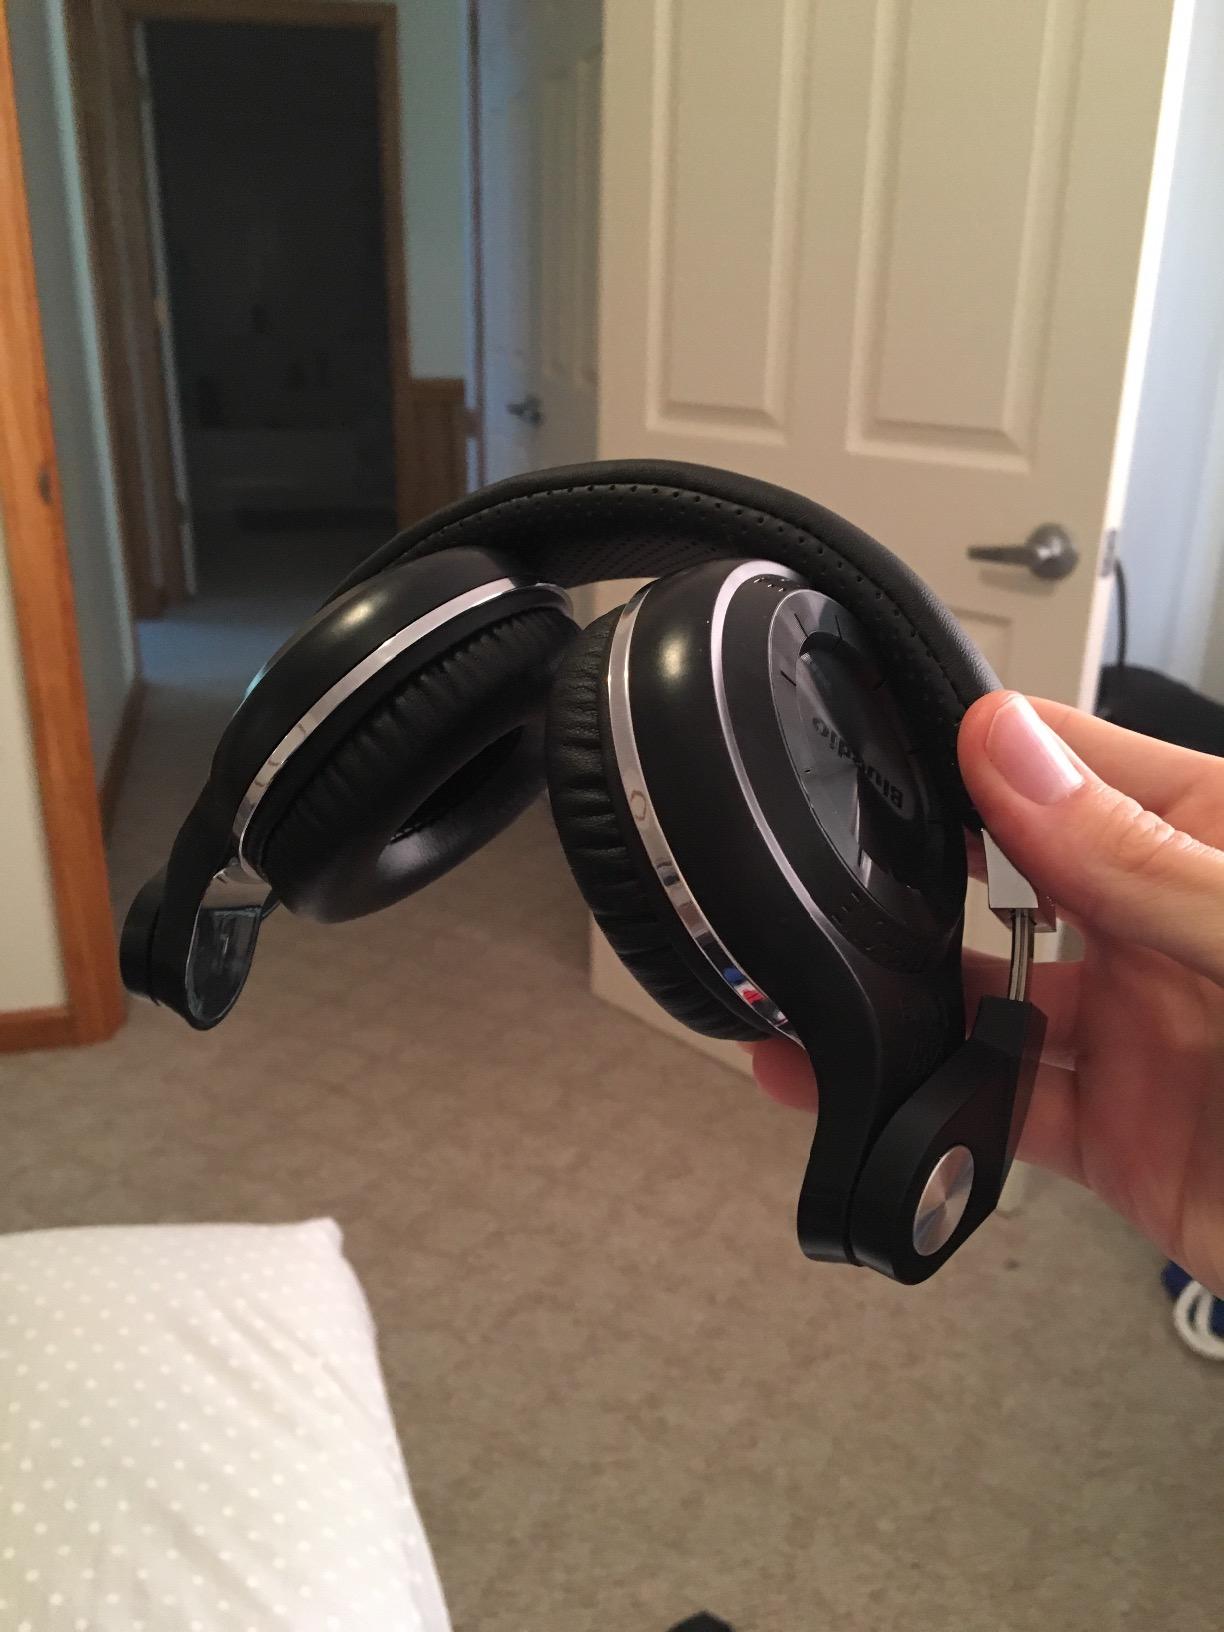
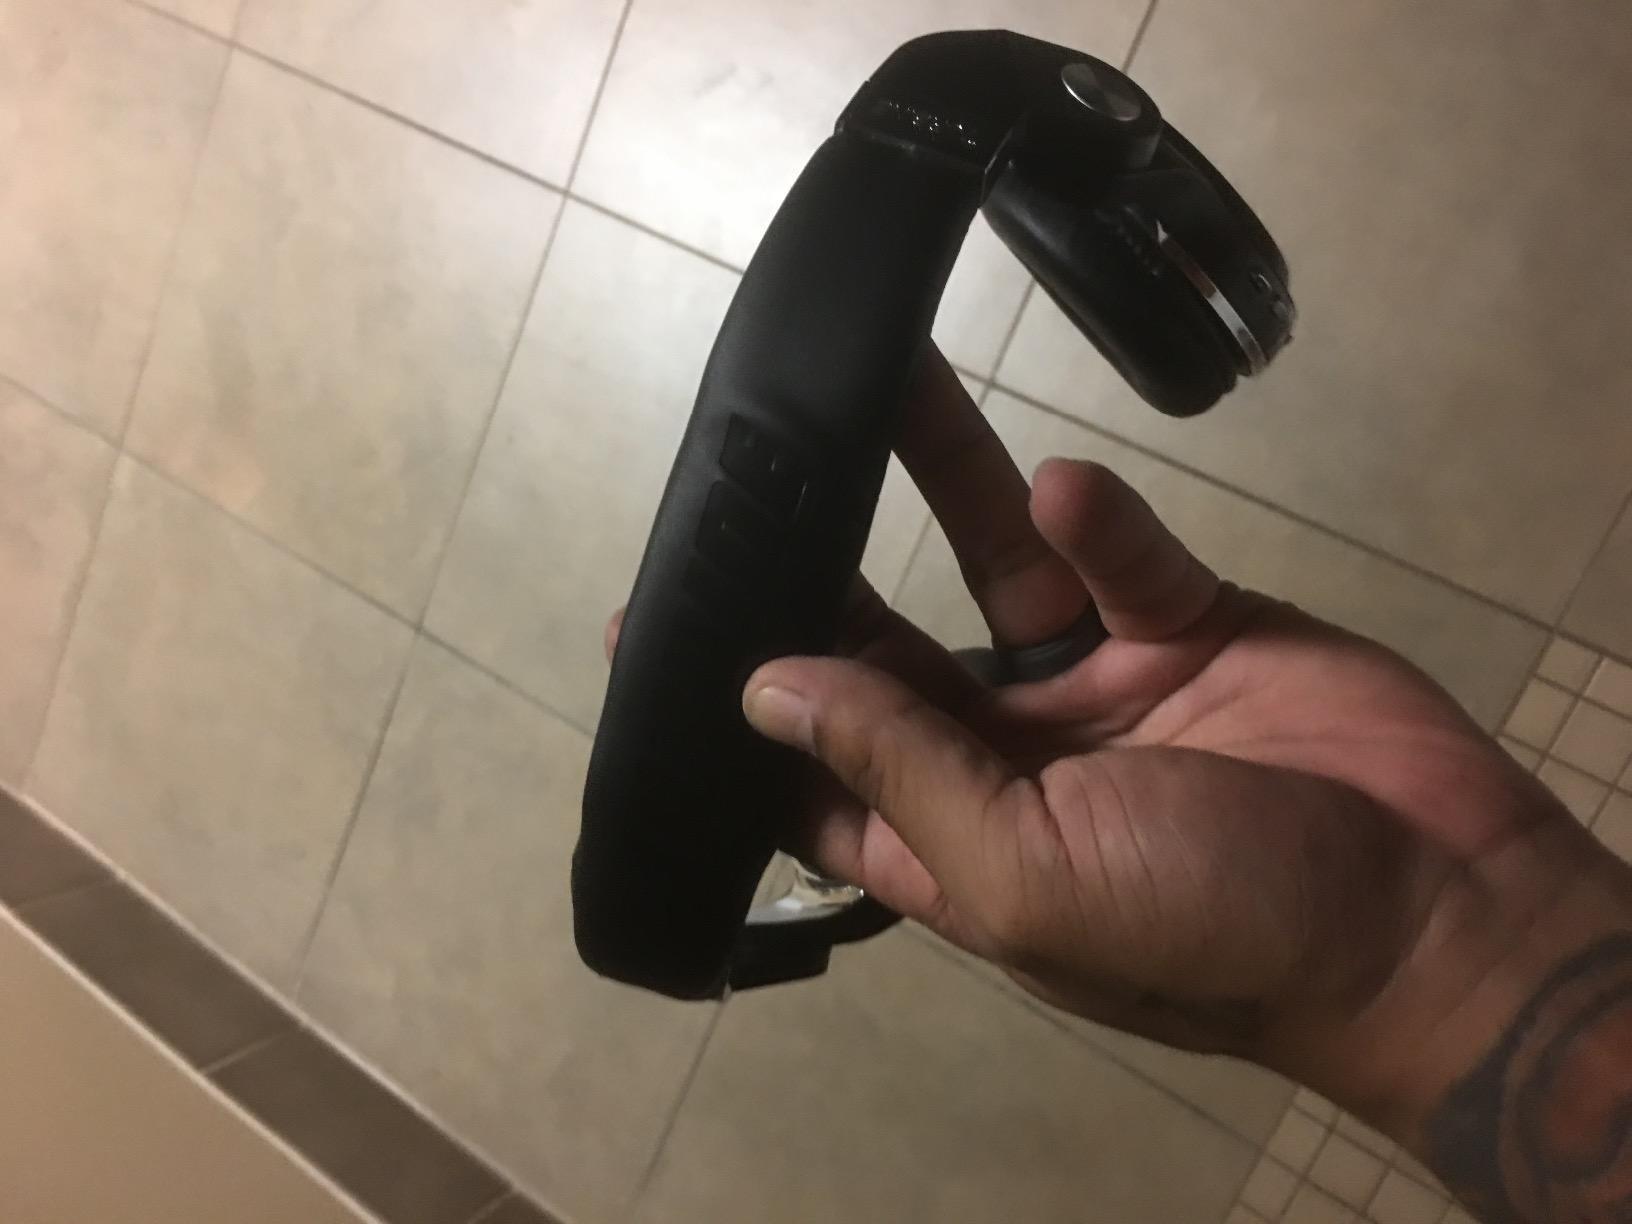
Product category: headphones
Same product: yes